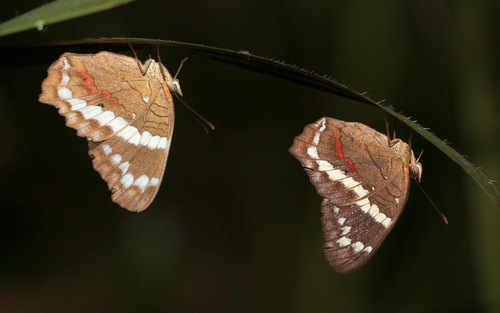
Scientific name: Anartia fatima
Common name: Banded peacock
Family: Nymphalidae
Order: Lepidoptera
Pollinator type: Primary pollinator
Habitat: Open areas and gardens
Geographic range: South America
Conservation status: Least Concern